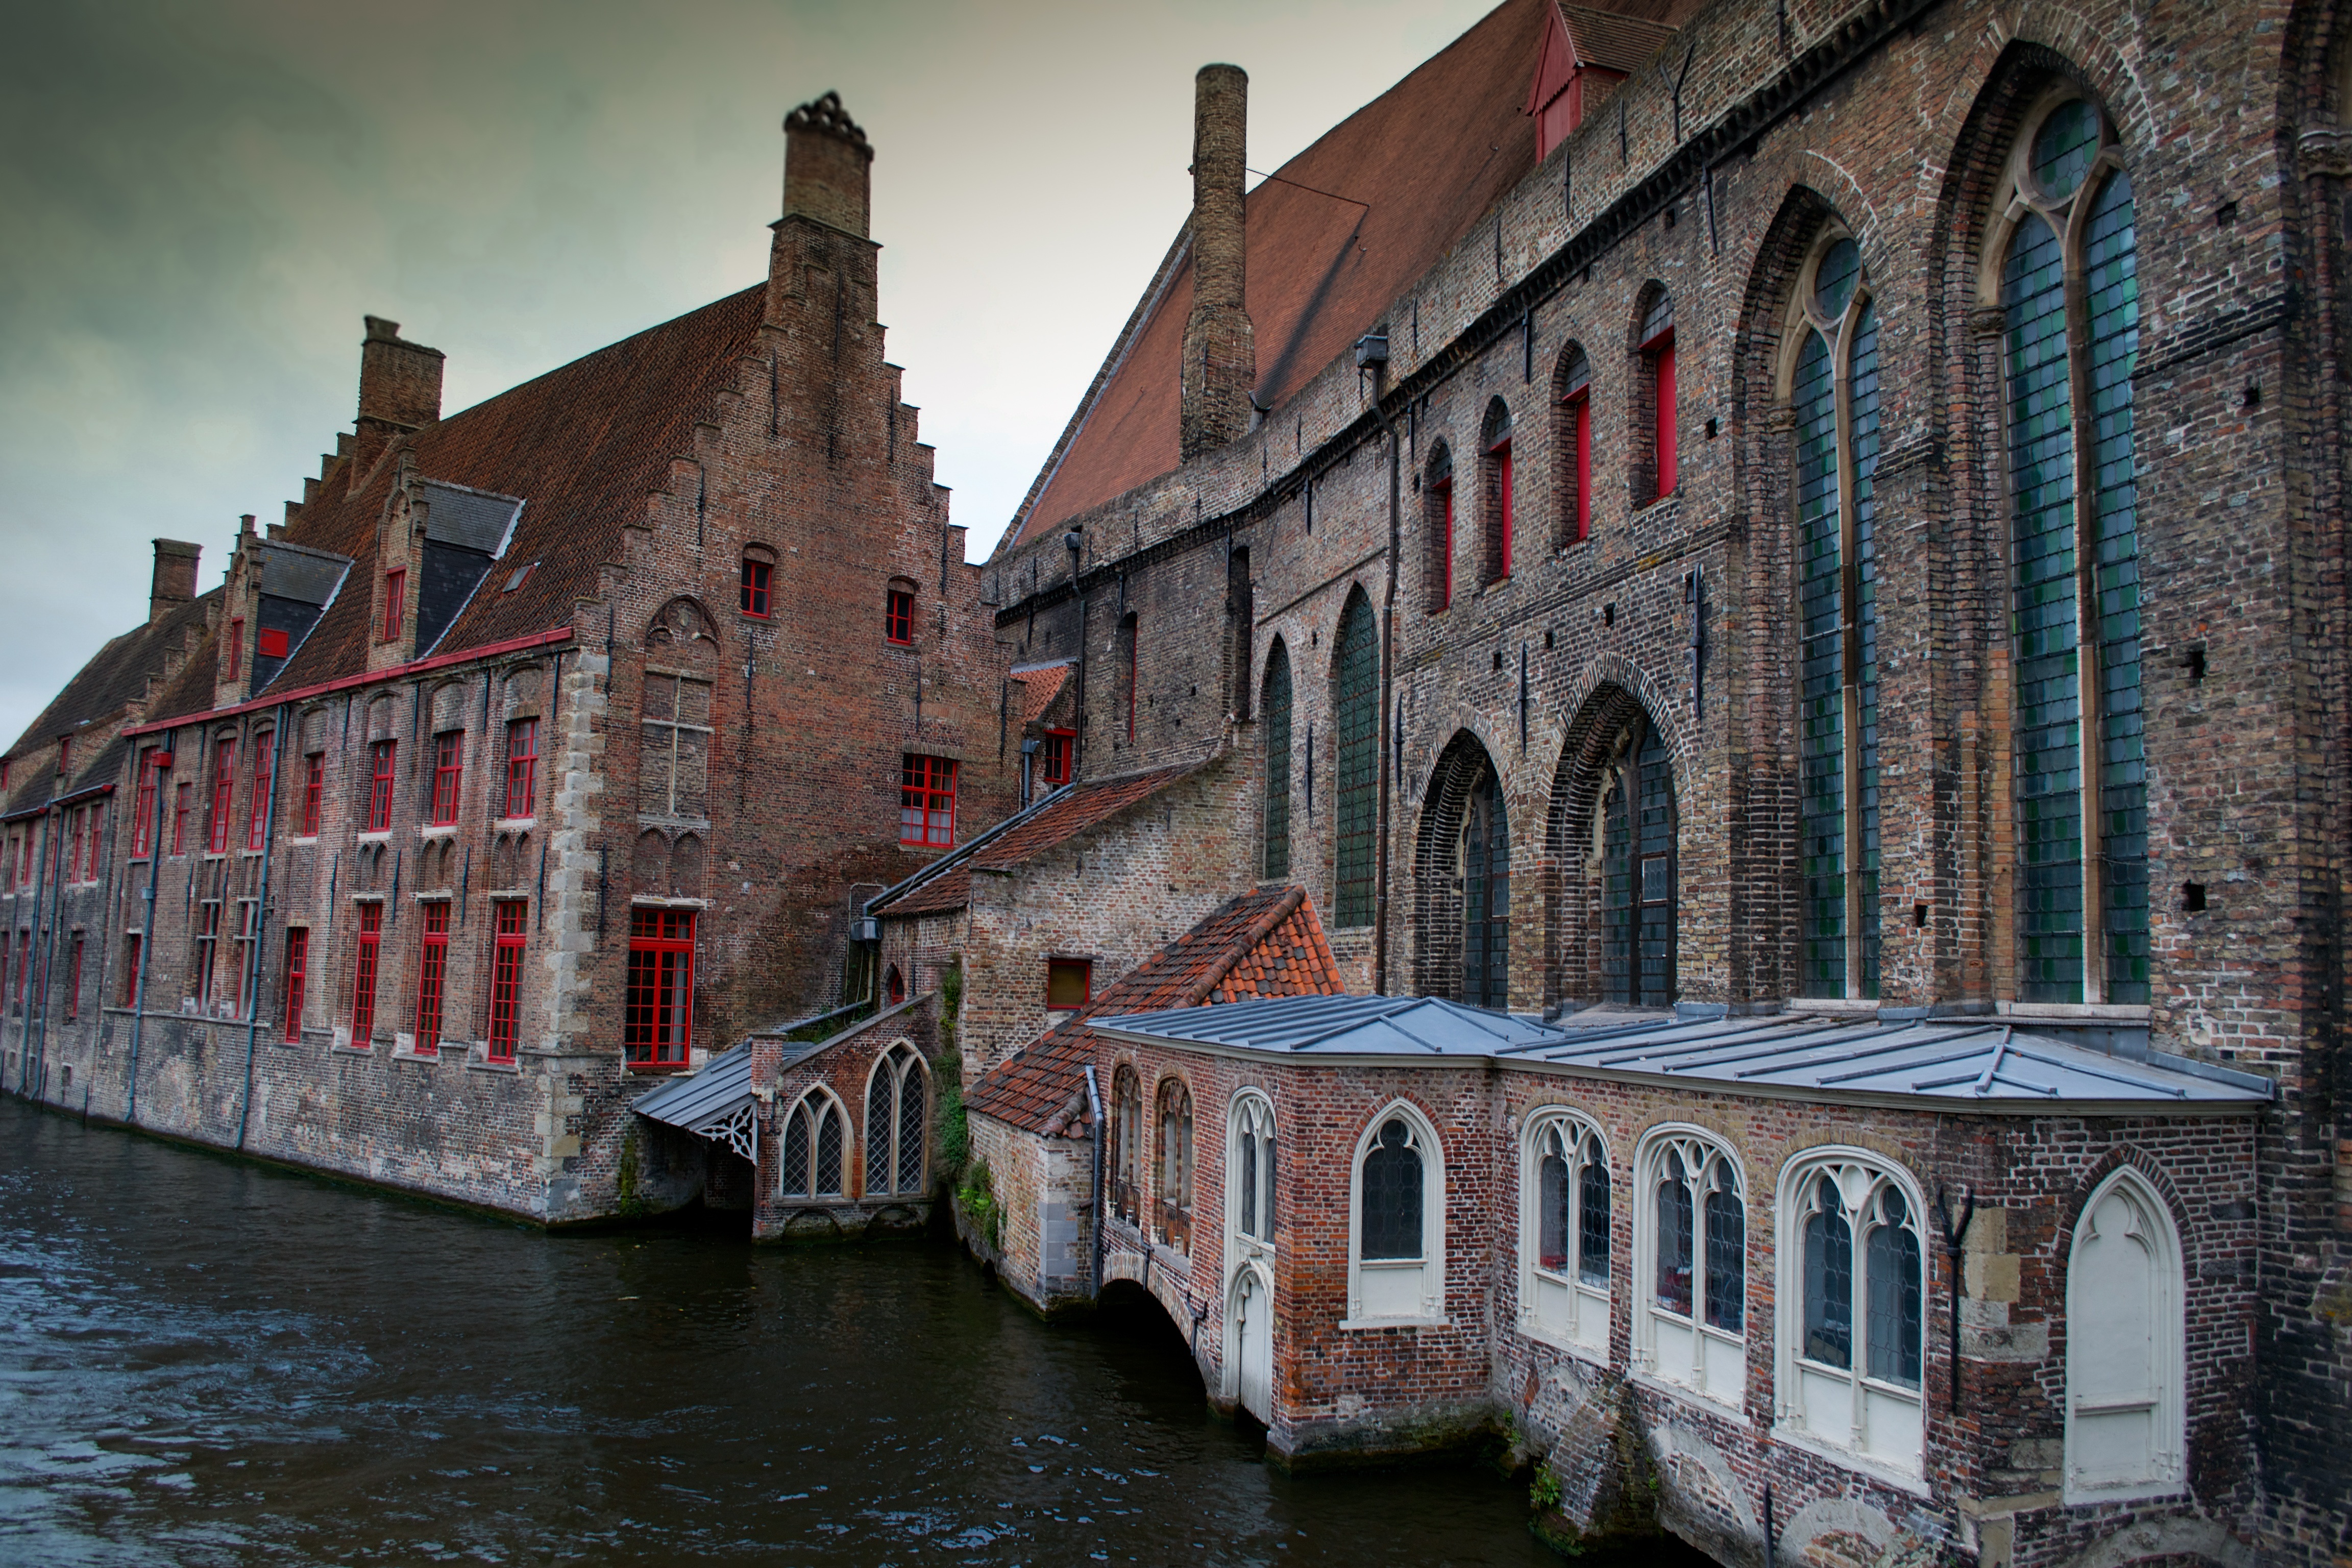
architecture, house, town, canal, cityscape, tourism, waterway, belgium, buildings, history, middle ages, bruges, flanders